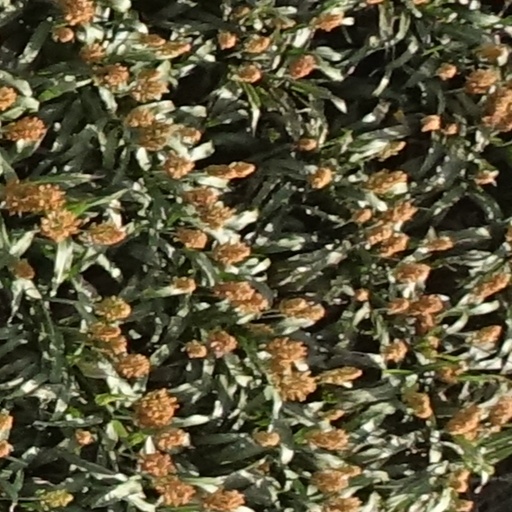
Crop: sorghum